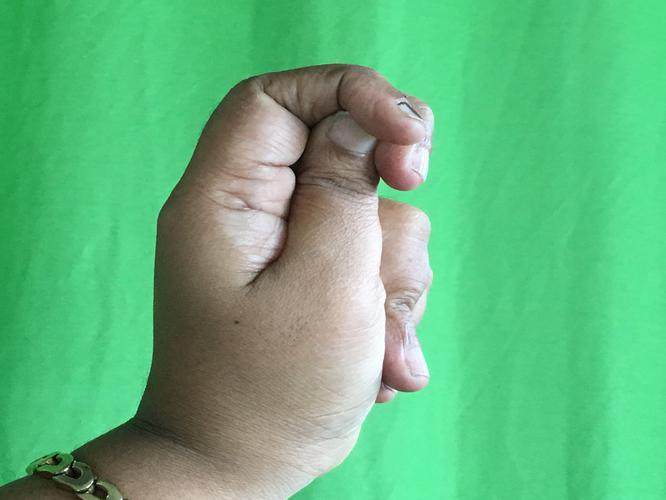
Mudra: Katakamukha_2
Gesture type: single_hand